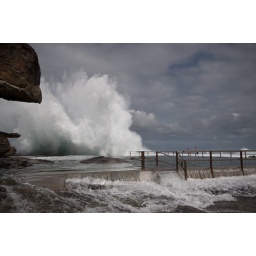
Large Easterly swell hitting rock wall creating spray in the sky